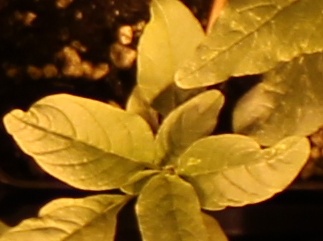
Label: Waterhemp